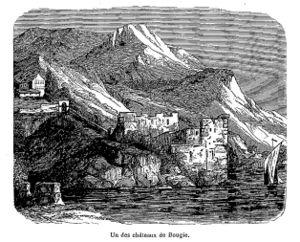
Située au cœur de l’espace méditerranéen, Béjaïa et à partir de laquelle les chiffres arabes ont été popularisés en Europe, renferme de nombreux sites naturels et vestiges historiques, qui témoignent encore aujourd’hui des fastes de sa longue histoire. Son tissu urbain est caractérisé par une continuité ininterrompue d’occupation depuis l’Antiquité. En effet, l’occupation préhistorique de la région de Béjaïa est remarquable par les nombreux sites et gisements ibéromaurusiens (de -200 000 à -10 000 ans) que l’on rencontre, notamment dans les Babors septentrionaux. Sous forme de semis d’industries de plein air ou d’habitats d’abris sous roche, ces gisements ont livré de nombreux restes humains se rapportant à la première nappe d’Homo sapiens d’Afrique du Nord, l’Homme de Mechta-Afalou, des industries, des structures d’habitats et surtout, des manifestations artistiques.
Béjaïa, est une commune algérienne située en bordure de la mer Méditerranée, à 220 km à l'est d'Alger. Elle est le chef-lieu de la wilaya de Béjaïa et de la daïra de Béjaïa, en Petite Kabylie.
Pedro Navarro, comte d'Oliveto, est un marin et ingénieur militaire espagnol. Il est un des acteurs des conflits méditerranéens du début de la Renaissance, tour à tour pour son propre compte, pour celui du roi d'Espagne puis celui du roi de France. Il est réputé pour avoir fortement contribué à l'amélioration de la technique des mines terrestres.